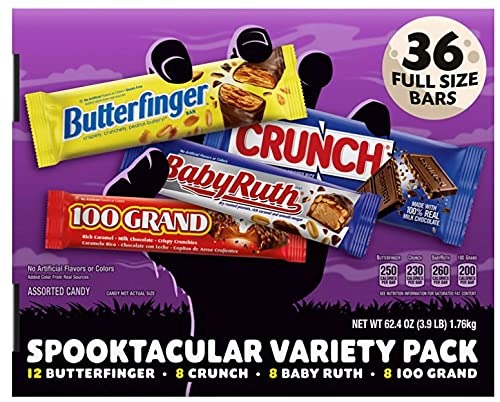
Item Name: FERRERO SPOOKTACULAR VARIETY 36CT
Bullet Point: VARIETY PACK
Value: 36.0
Unit: Count

Price: 24.99